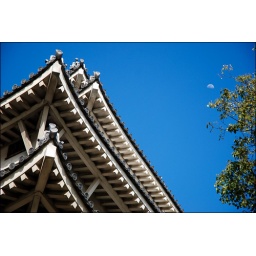
Moon in the blue sky